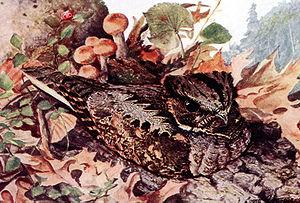
L'Engoulevent bois-pourri est une espèce d'oiseau appartenant à la famille des Caprimulgidae. D'après Alan P. Peterson, c'est une espèce monotypique.